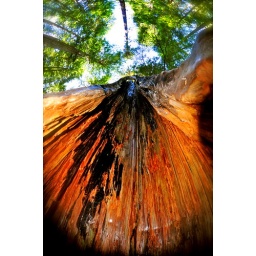
Inside a huge tree in the forest at Sandpoint , Idaho.